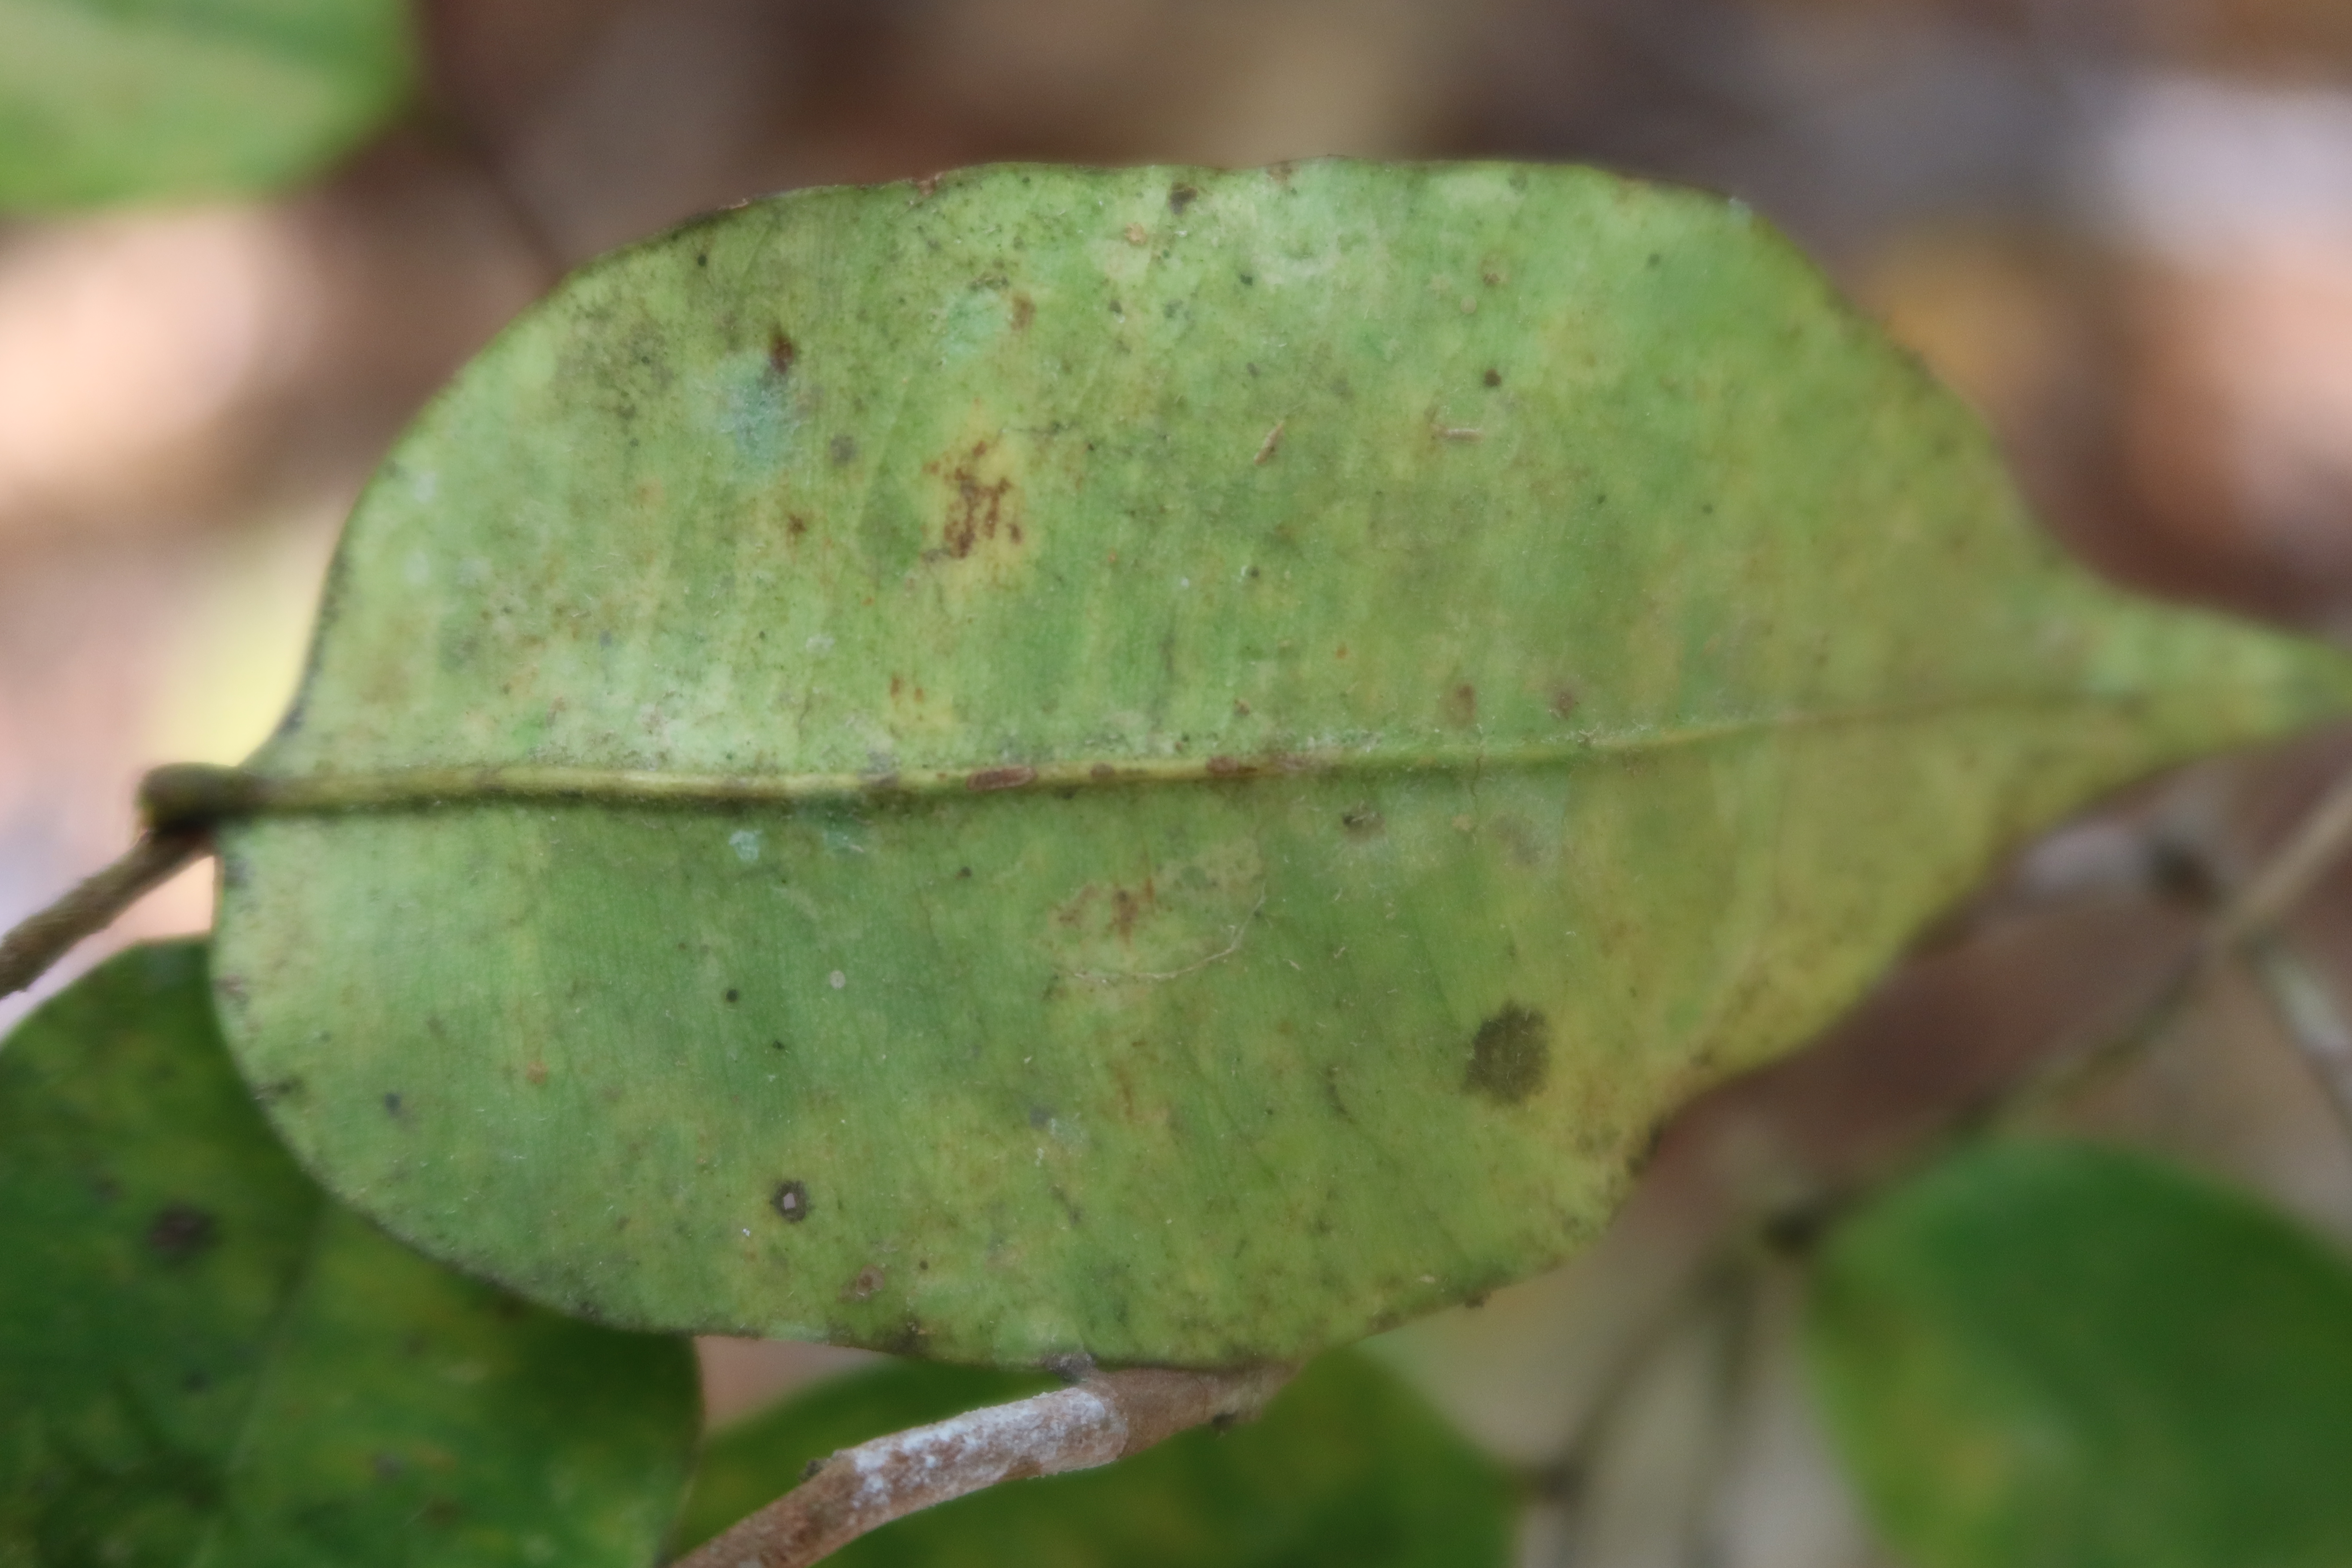
Label: Sooty mold